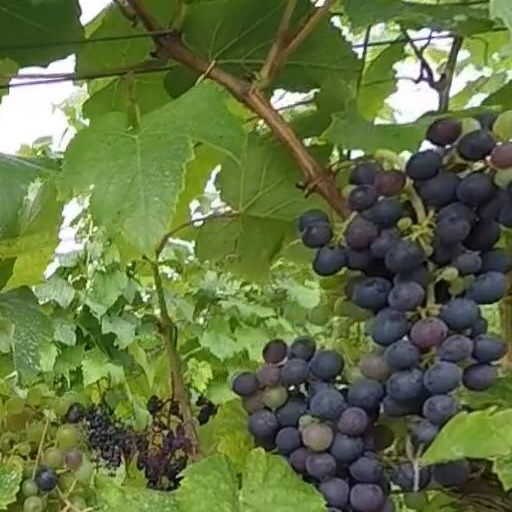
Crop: grape